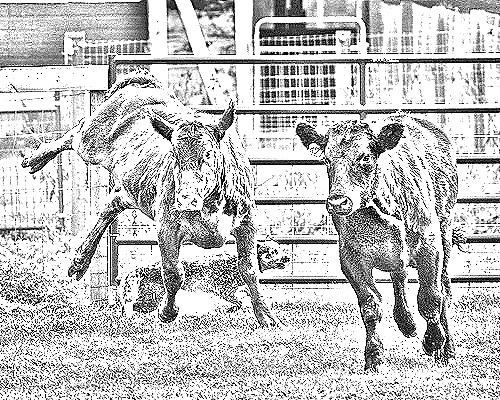
Portrait style: Sketch Portrait